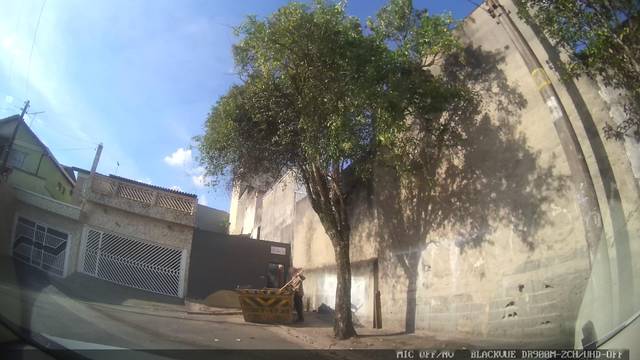
Region: Brazil
Coordinates: -23.703, -46.535